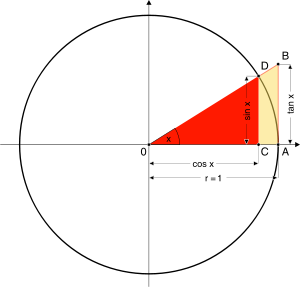
Cosinus / Cosinus i enhedscirklen
Cosinus giver x-koordinatet til et punkt på enhedscirklen
Cosinus er en trigonometrisk funktion inden for matematikken, som beskriver bestemte forhold mellem siderne i en retvinklet trekant, eller x-koordinaten til et punkt på enhedscirklen. I matematiske formler forkortes cosinus til cos, og tager man cosinus til en vinkel θ, skrives det matematisk som: cos θ. Cosinus-funktionen har mange træk tilfælles med en anden trigonometrisk funktion, sinus, som beskriver y-koordinaten til føromtalte punkt på enhedscirklen, og disse to funktioner danner grundlag for en tredje trigonometrisk funktion; tangens.